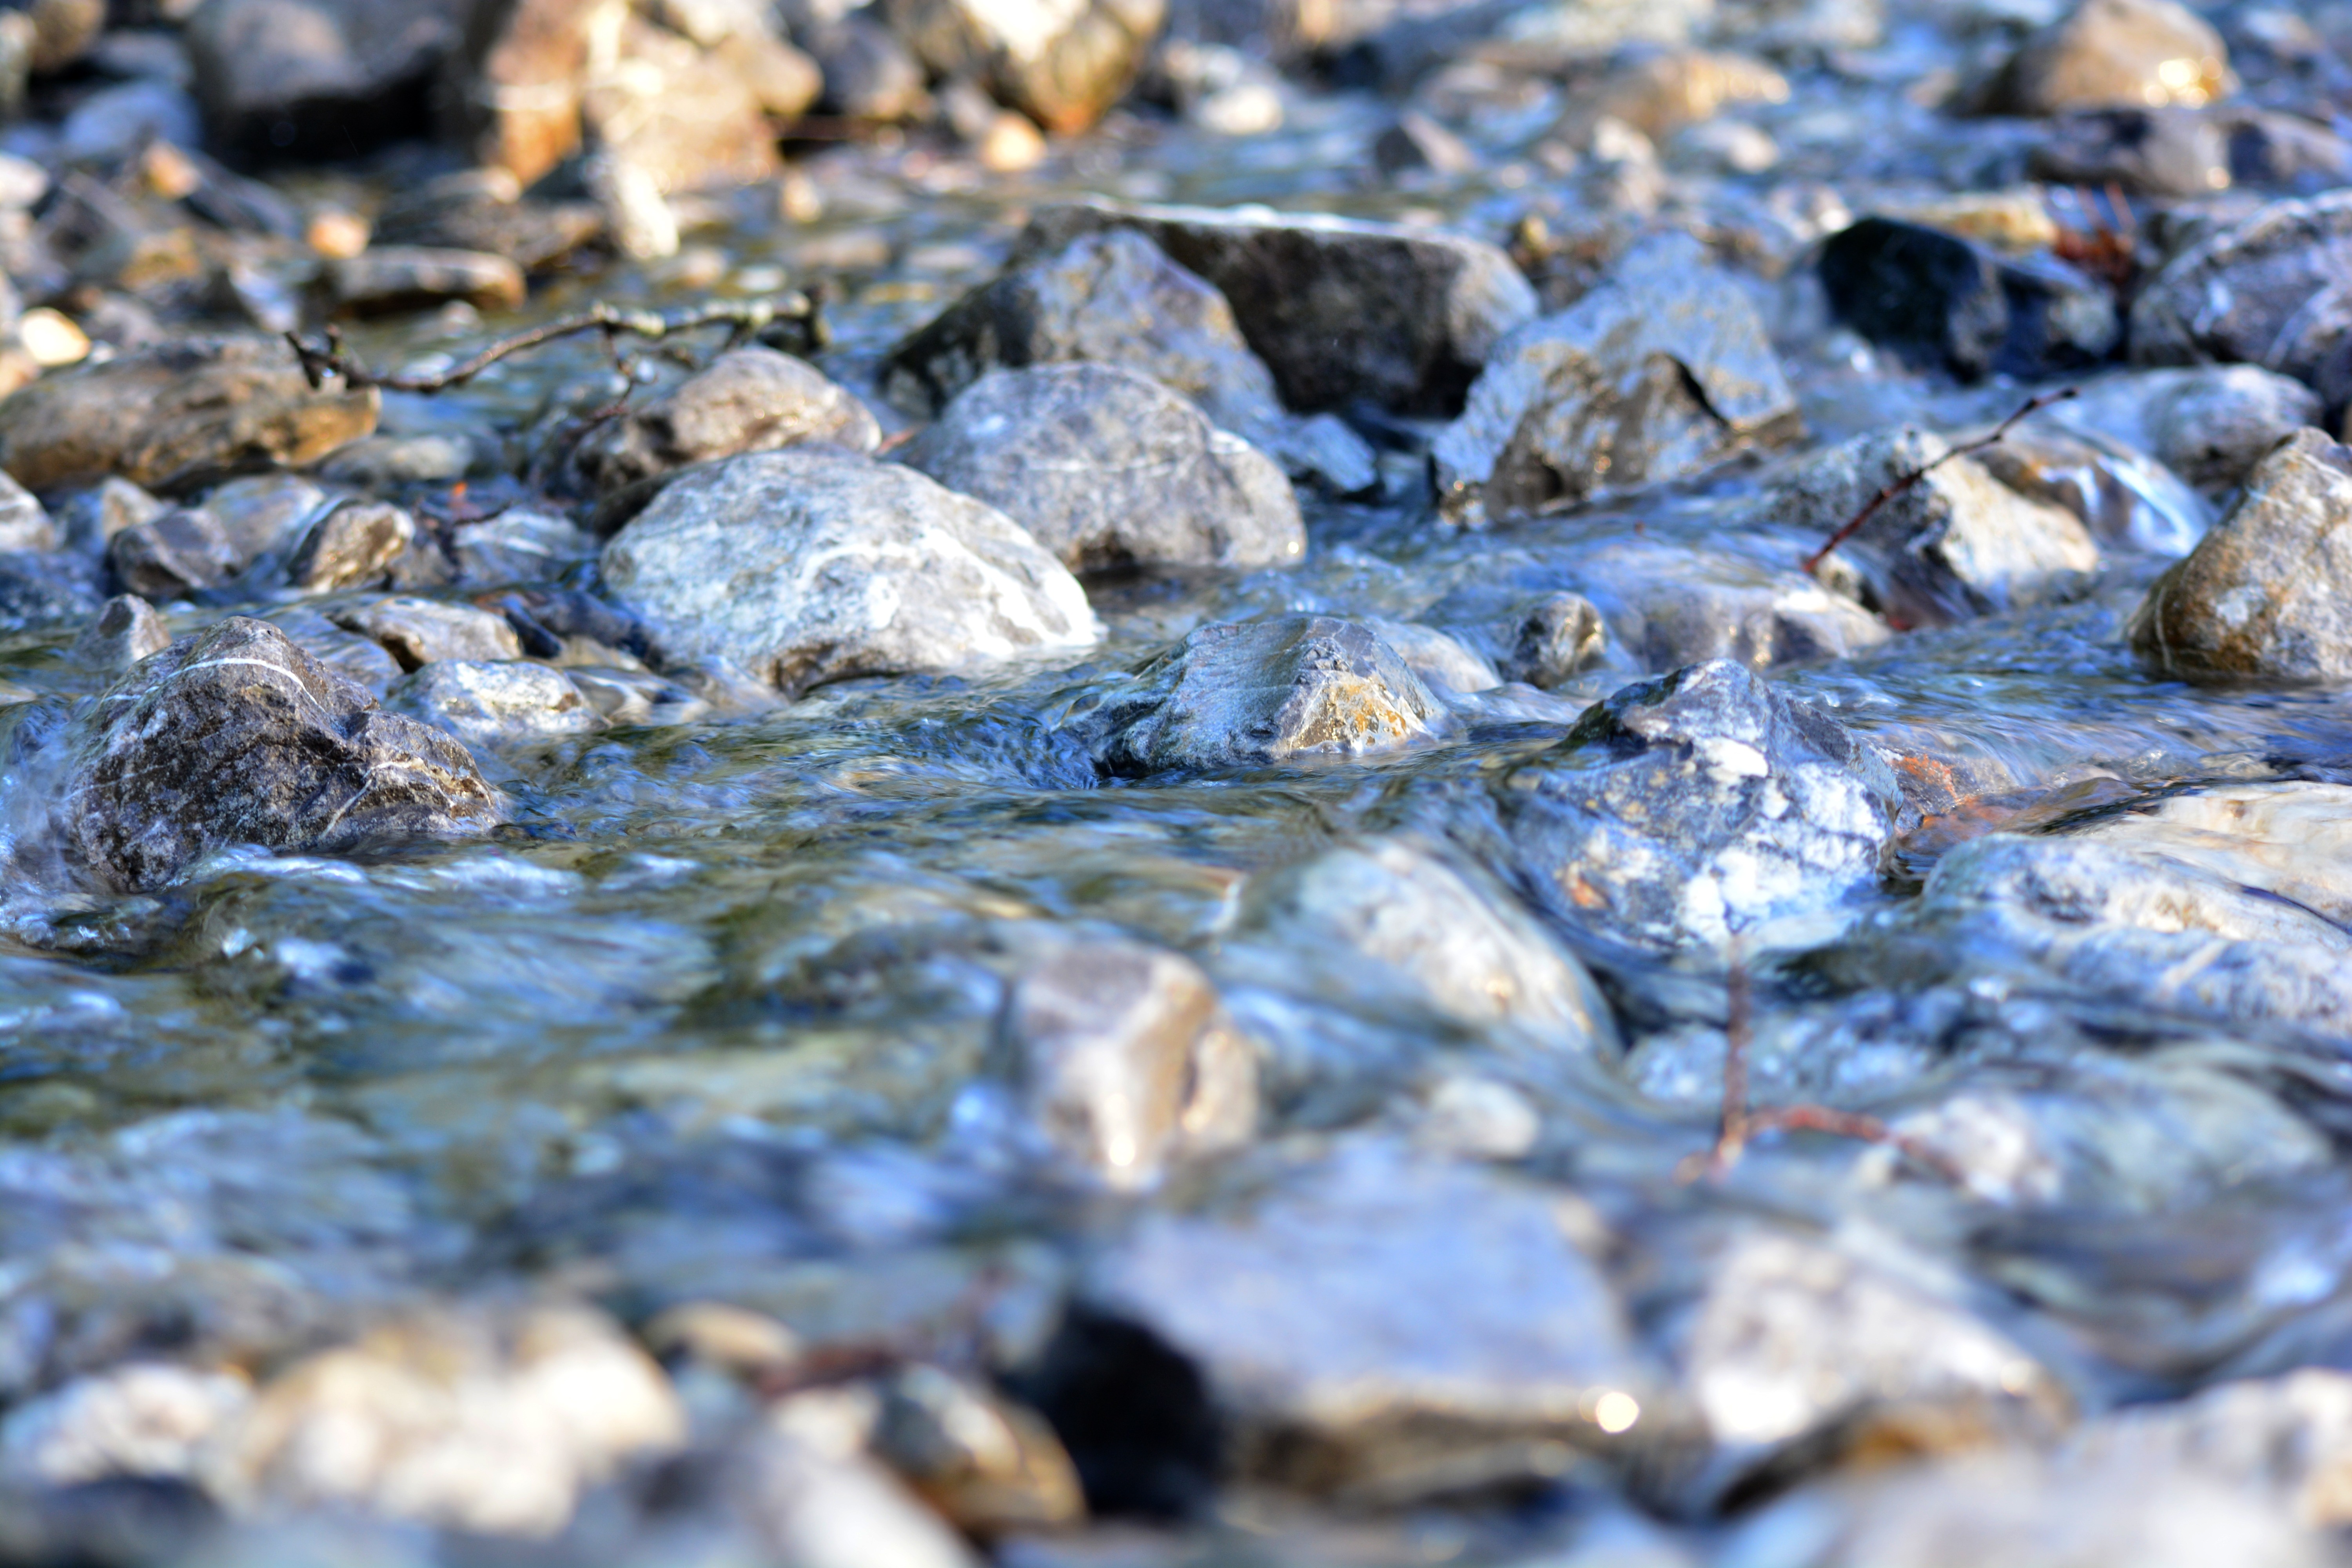
water, nature, rock, mountain, river, stream, pebble, gravel, watercourse, stream bed, water resources